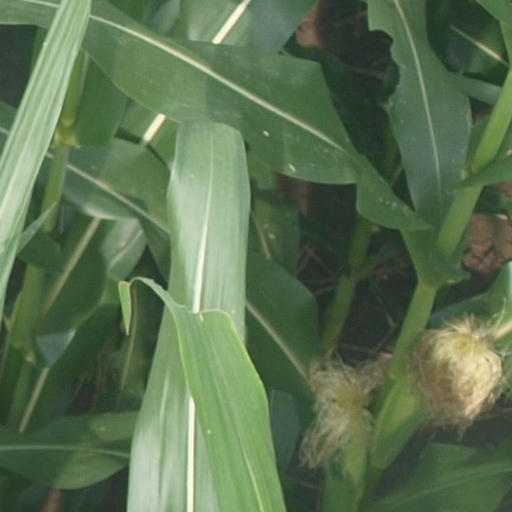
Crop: maize; corn